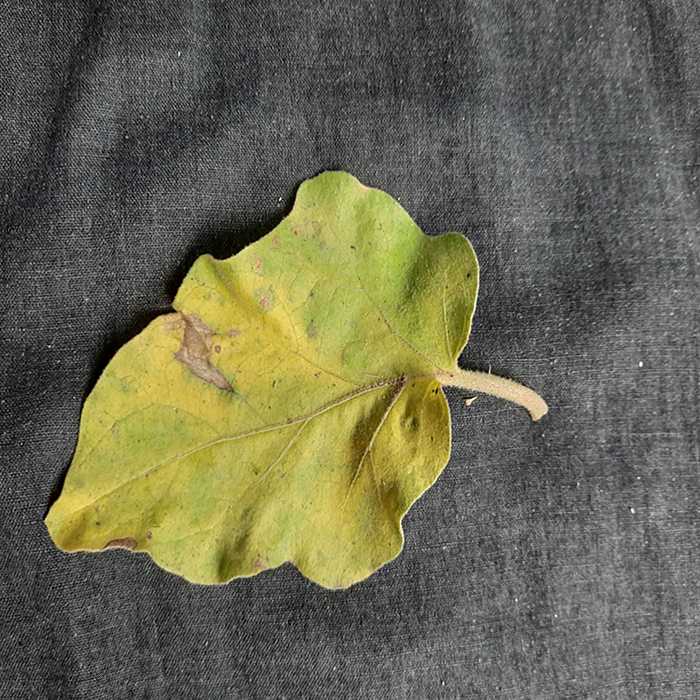
Plant: Eggplant
Label: Eggplant verticillium wilt